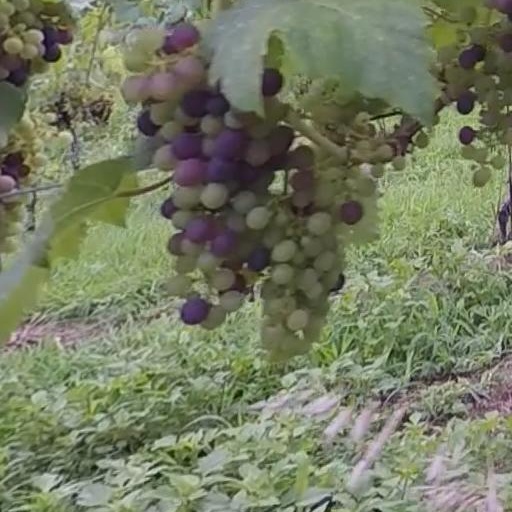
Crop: grape